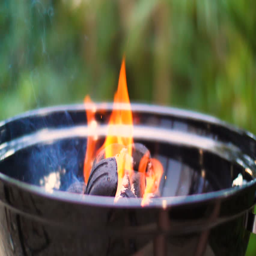
embers that burn in a barbecue , slow motion